Teisutis Makačinas

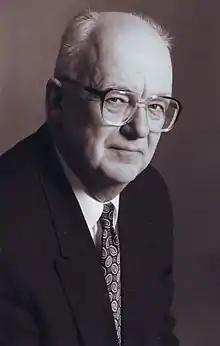
Makačinas in 2015

Teisutis Makačinas was born in Kaunas. In 1946–1947, Makačinas studied at Vilnius Primary School, 1947–1951 at Panevėžys 1st Secondary School, 1951–1956 at Vilnius 7th Secondary School, at 1951–1956 Vilnius Juozas Tallat-Kelpša Music School. In 1956–1961, Makačinas attended the composition class of Julius Juzeliūnas of the LSSR Conservatory. Since 1959, Teisutis Makačinas is a lecturer at Vilnius Juozas Tallat-Kelpša Music School, 1973–2001 head of the Department of Music Theory and Composition. 1961–1967 was a lecturer in the LSSR Conservatory. Since 1985 Makačinas has been Associate Professor, 2012–2020 President of the Lithuanian Copyright Protection Association (LATGA). Member of the Lithuanian Composers' Union.